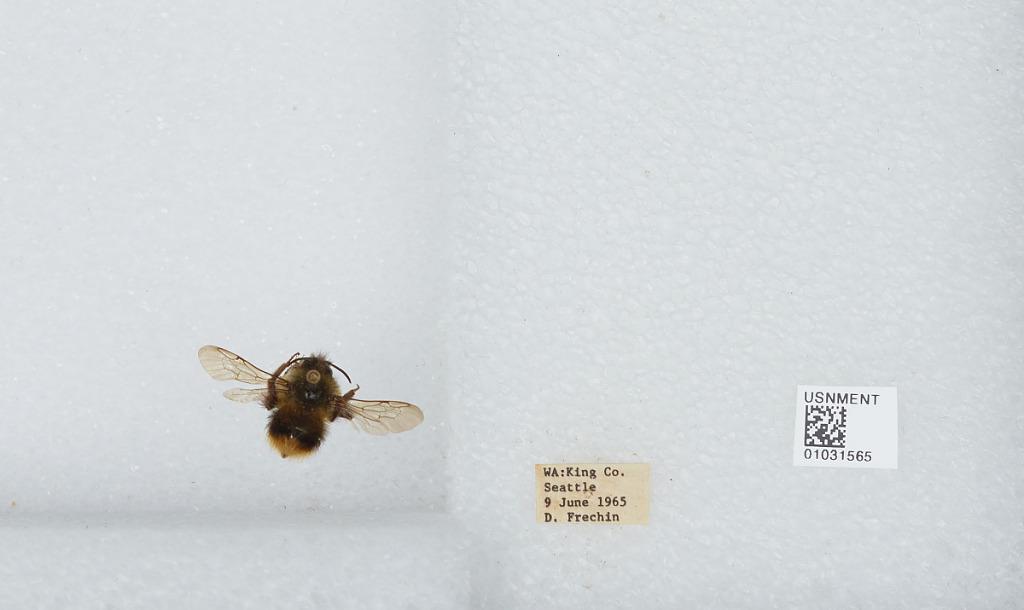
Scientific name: Bombus (Pyrobombus) mixtus Cresson
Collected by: D. Frechin
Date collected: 1965-6-9
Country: United States
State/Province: Washington
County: King
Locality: Seattle
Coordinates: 47.6097, -122.333